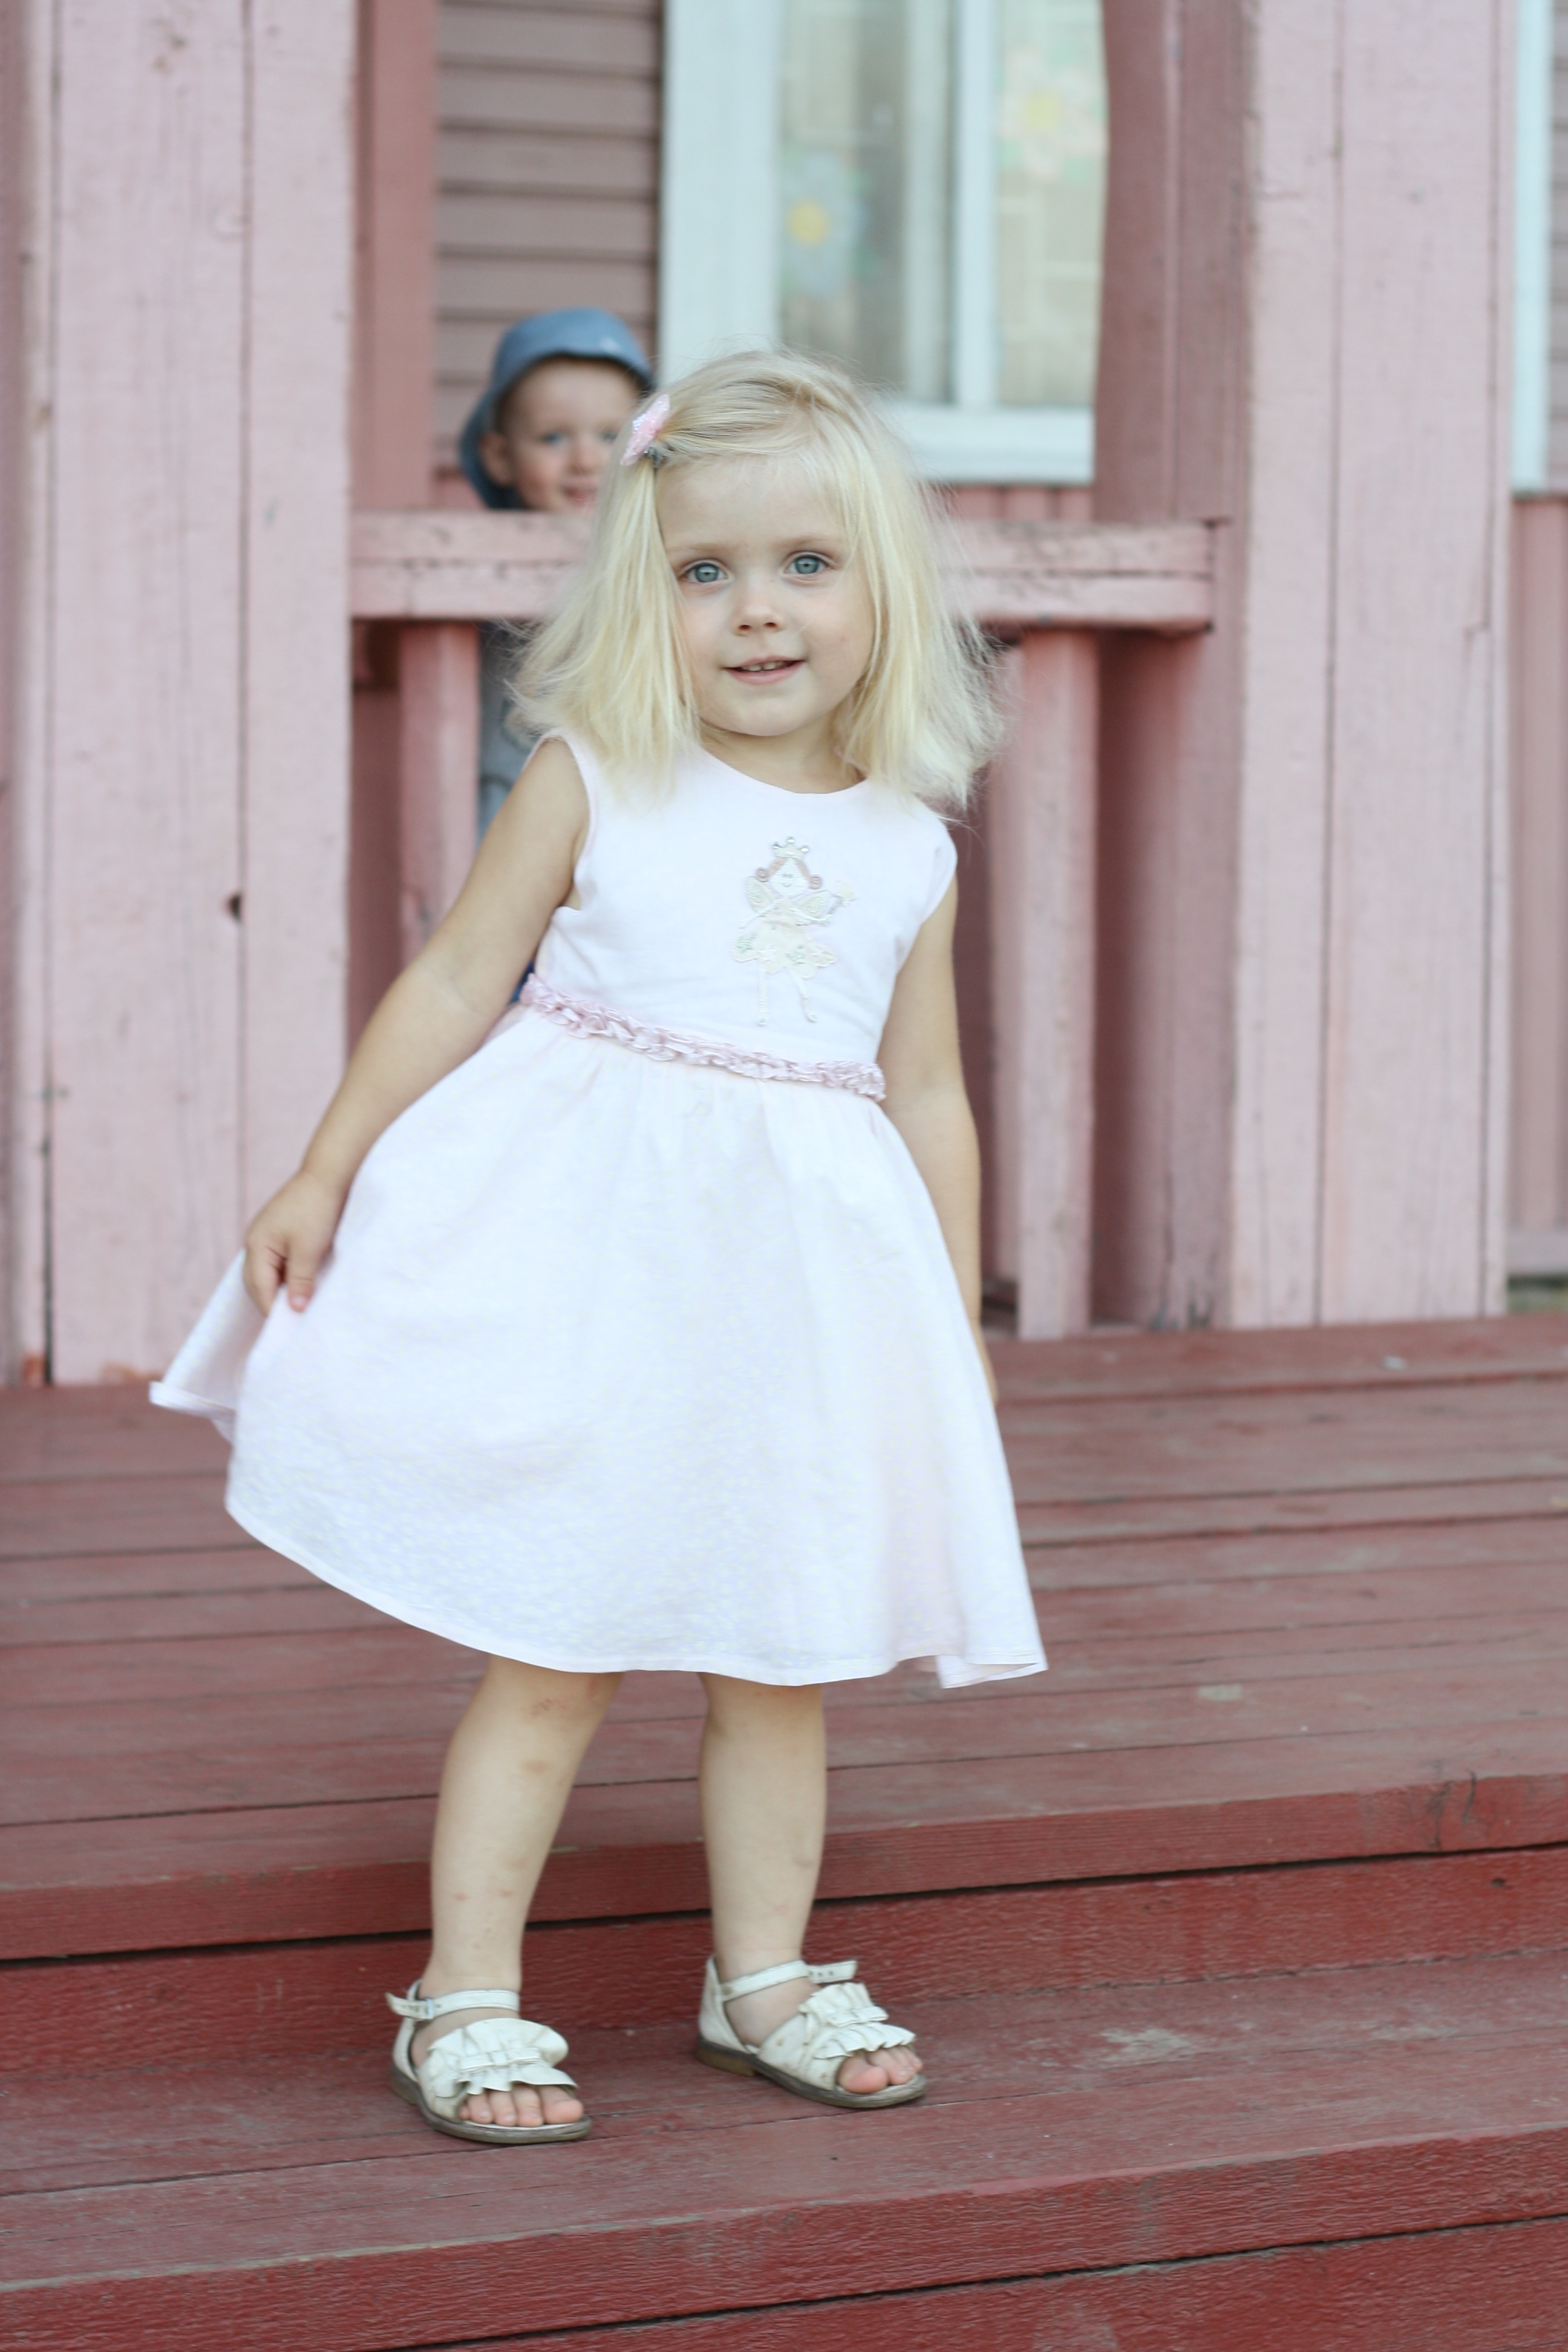
person, girl, woman, white, kid, summer, spring, child, clothing, pink, wedding dress, bride, blonde, baby, childhood, kids, dress, toddler, photograph, gown, bridesmaid, the little girl, portrait photography, human positions, bridal clothing